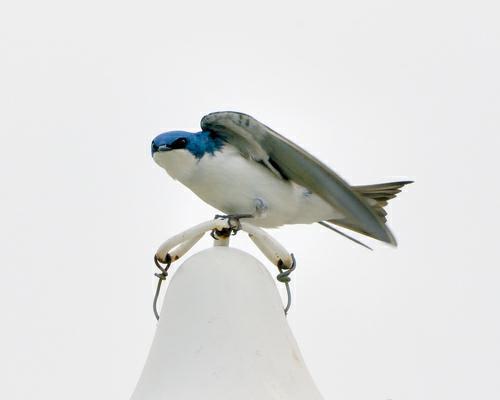
A photo of a tree swallow